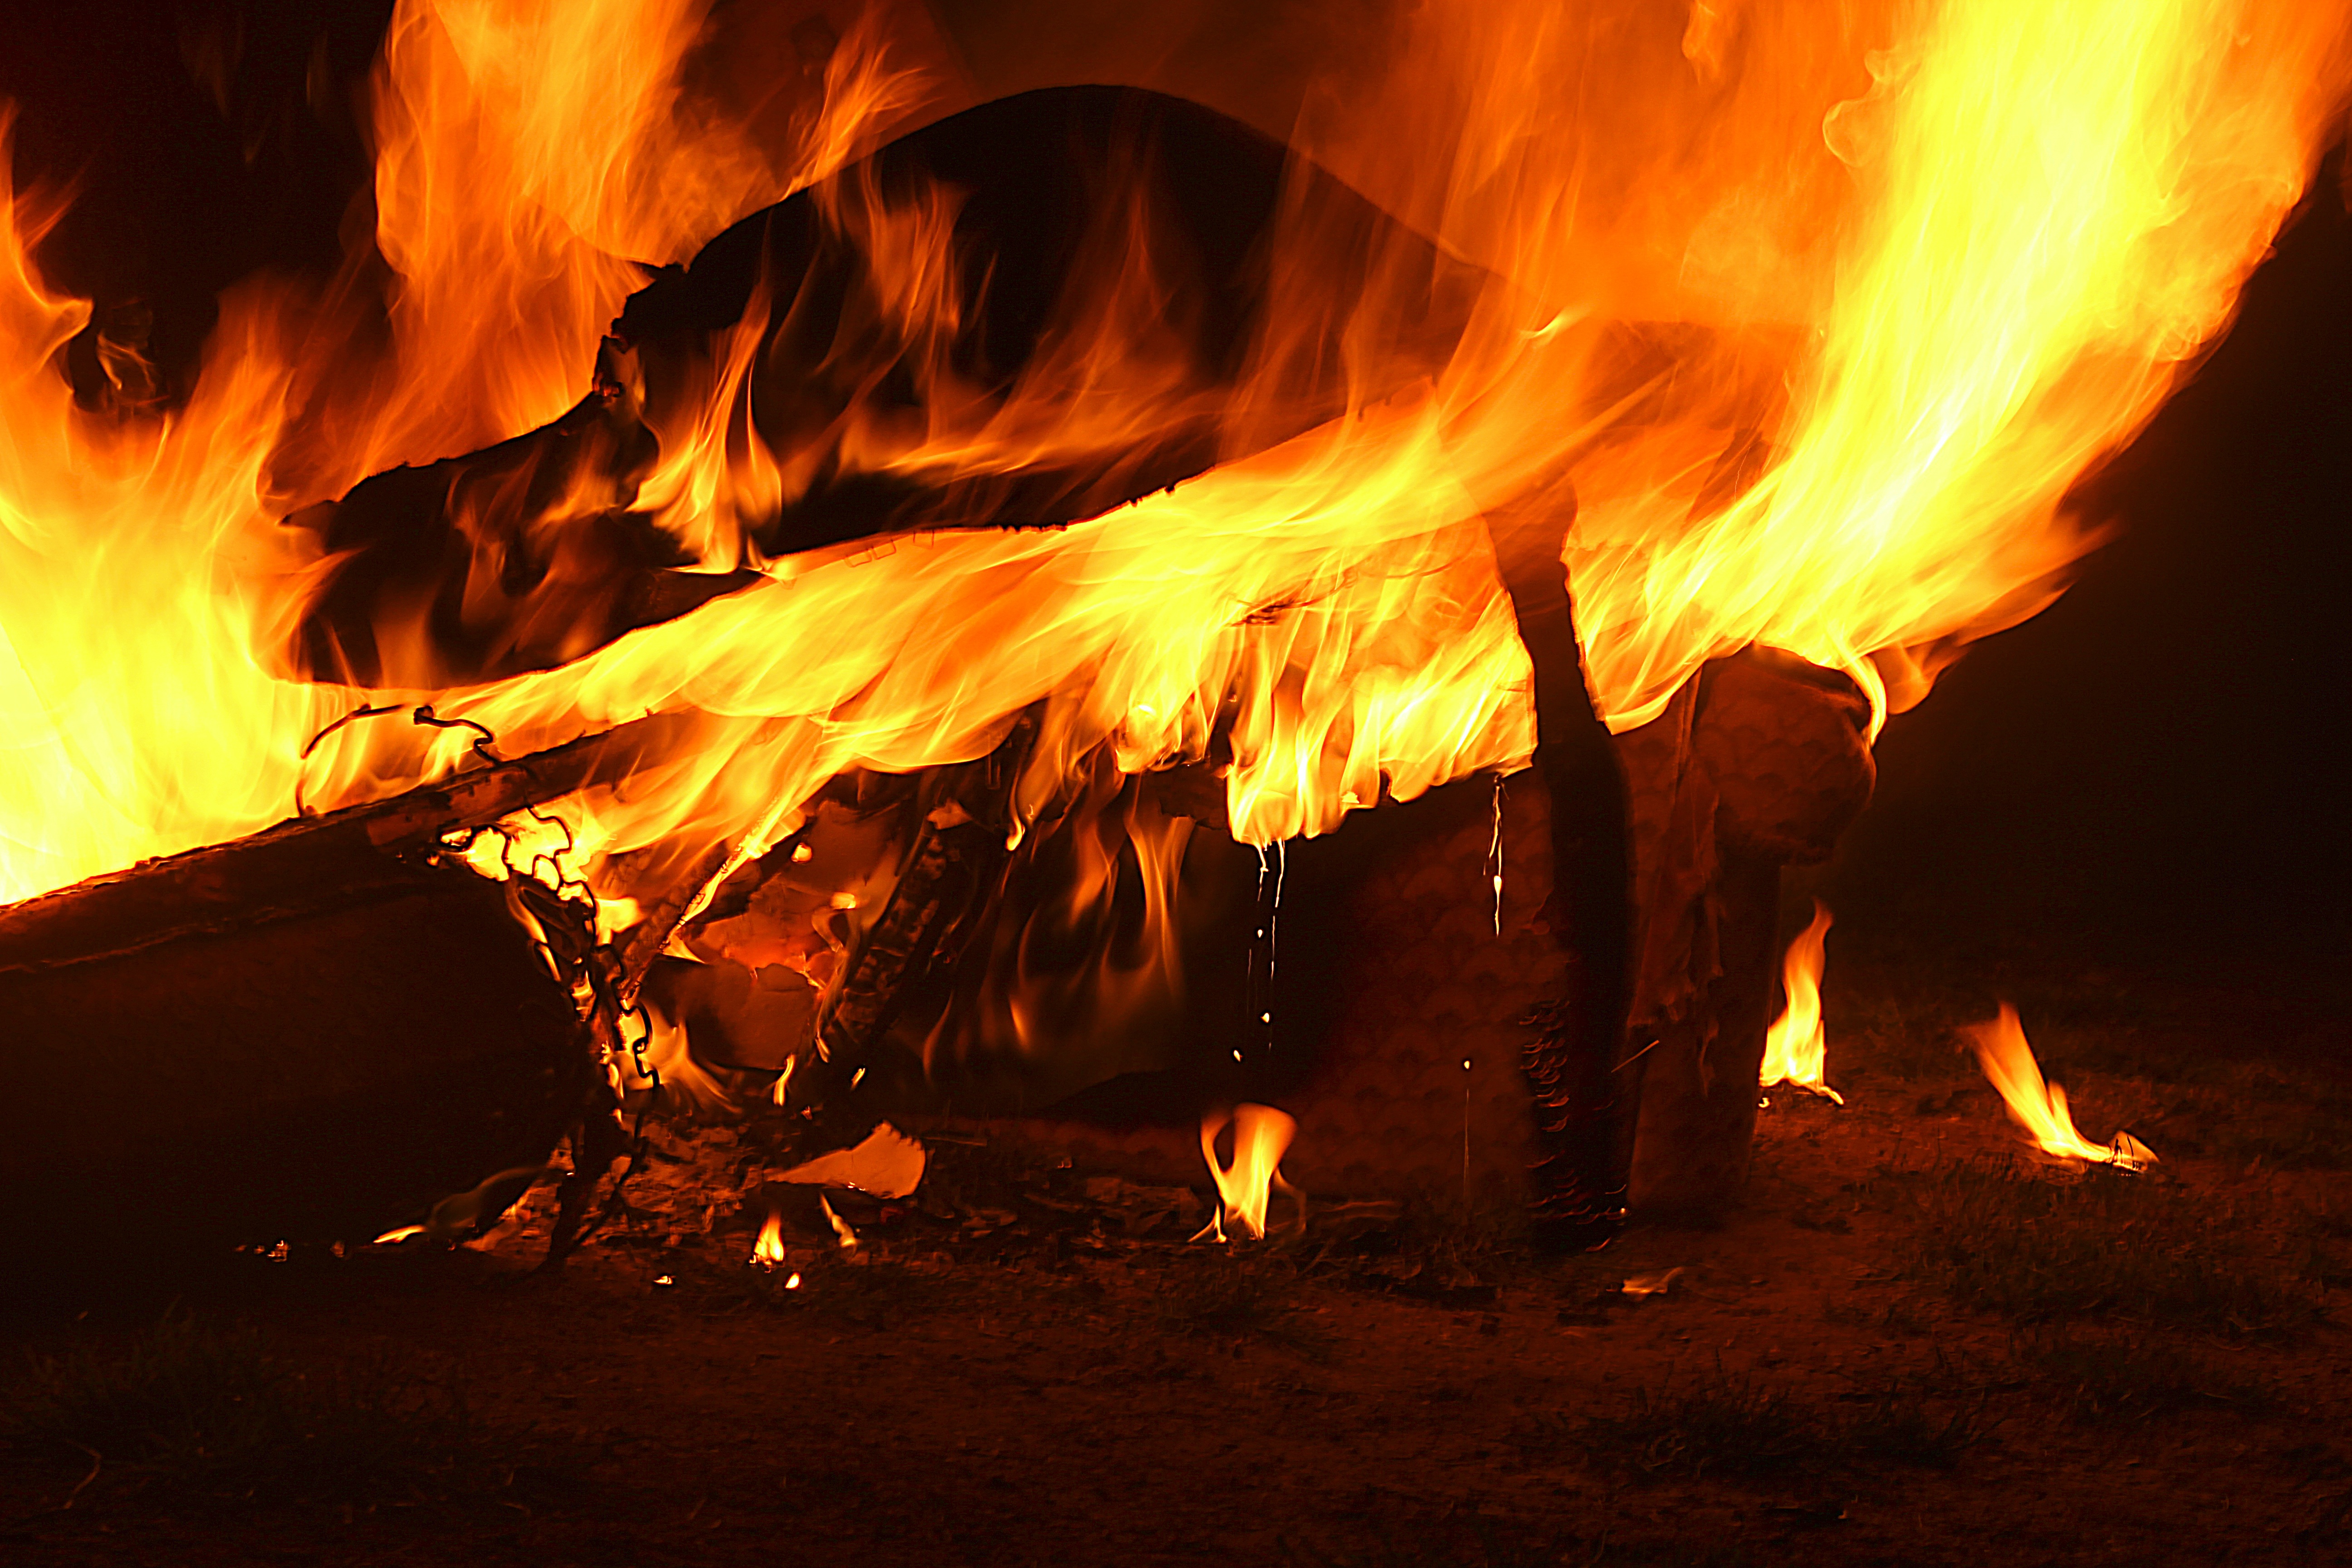
light, texture, isolated, formation, orange, red, flame, fire, fireplace, black, yellow, campfire, bonfire, heat, inferno, grill, energy, burn, flash, background, hot, blaze, passion, hell, wallpapers, lava, detail, risk, ignite, blazing, flammable, dangerous, element, beautifu, geological phenomenon, the fiery